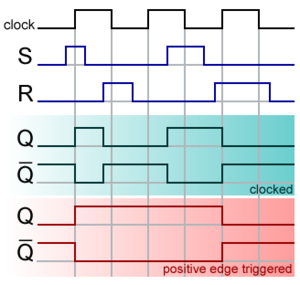
Flip-flop (digital elektronik) / Forskellige typer flip-flops / R/S-flip-flop
SR flip-flop timing diagram. "Edge-triggered" er ikke blevet tjekket.
En flip-flop er en fællesbetegnelse for en række simple elektroniske kredsløb, opbygget af logiske gates, og som anvendes indenfor den digitale elektronik. Alle flip-flops har to ting til fælles: